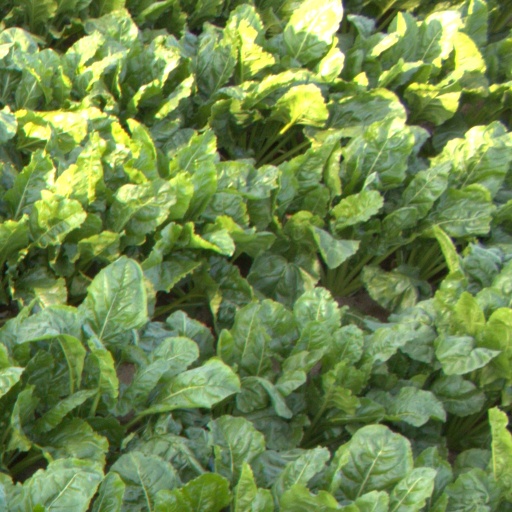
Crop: sugar beet